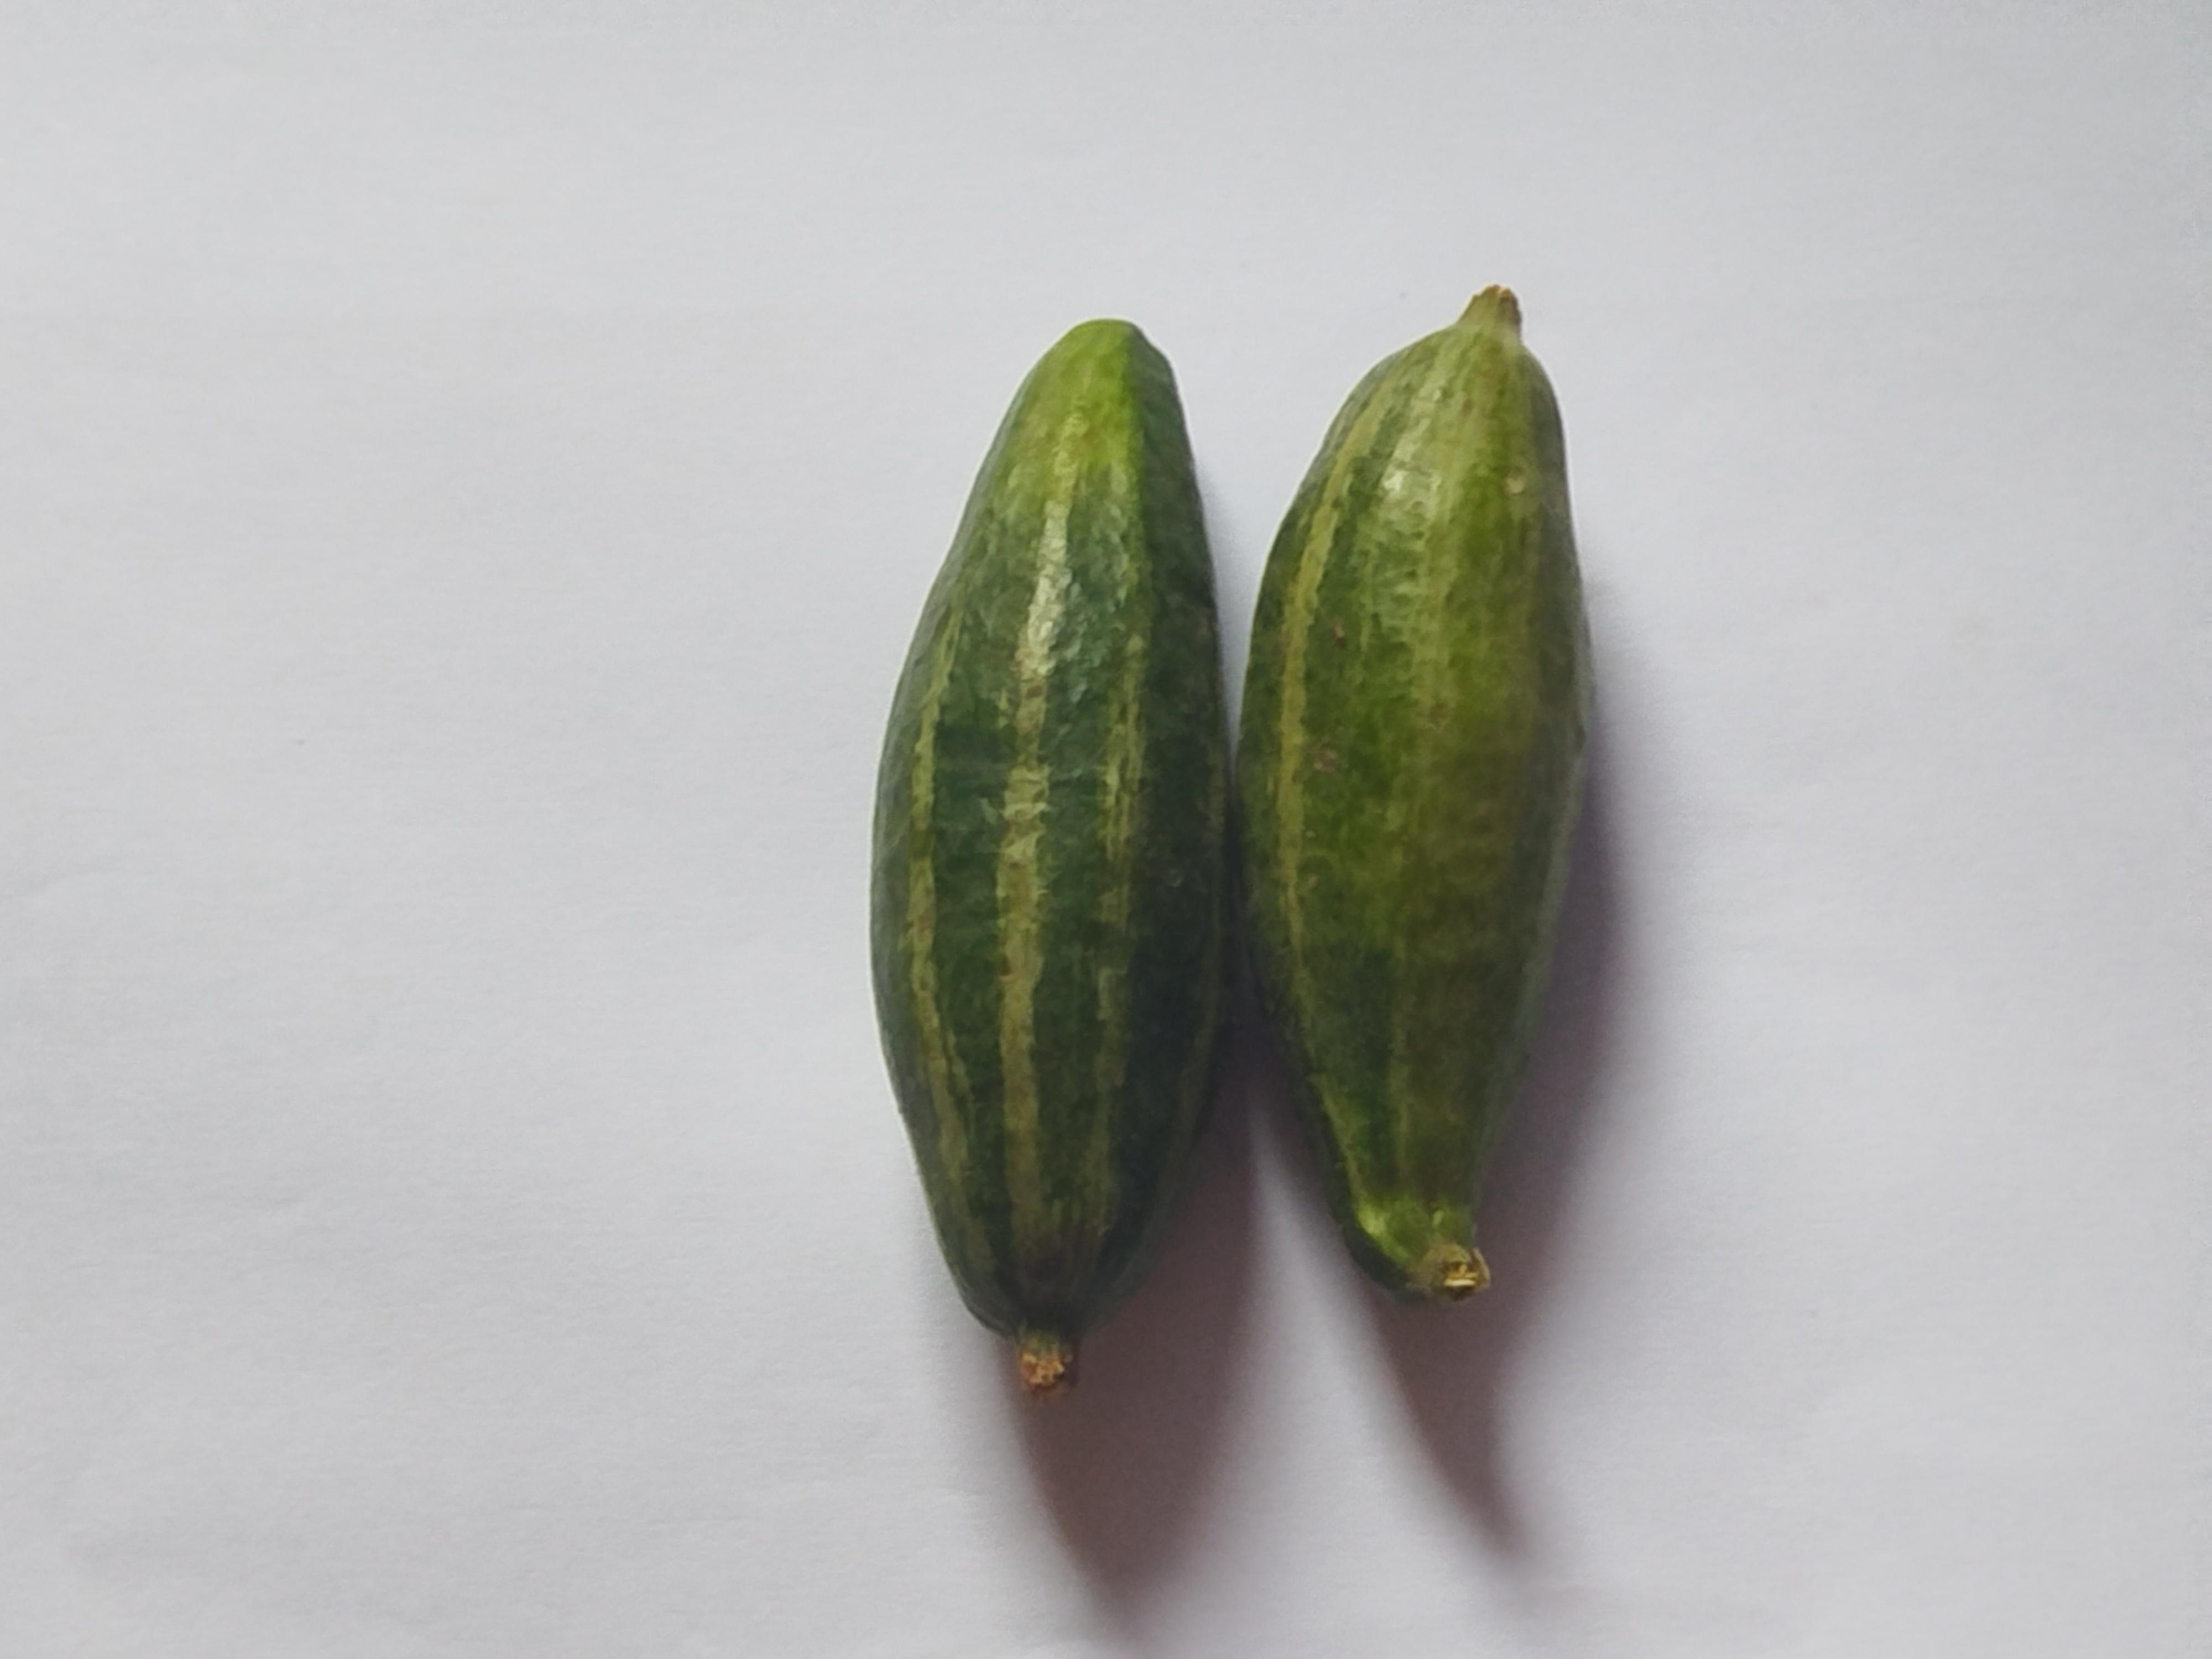
Label: Pointed gourd